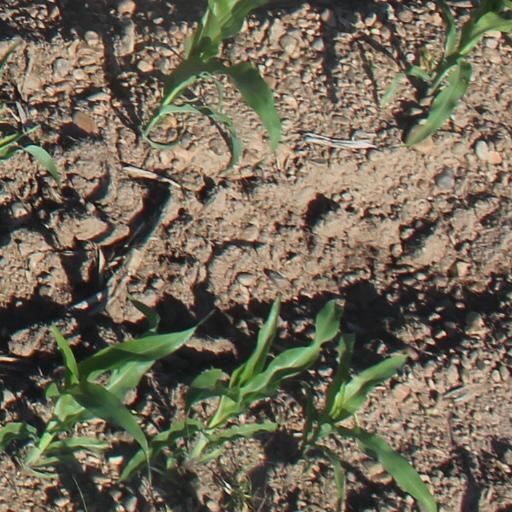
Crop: maize; corn